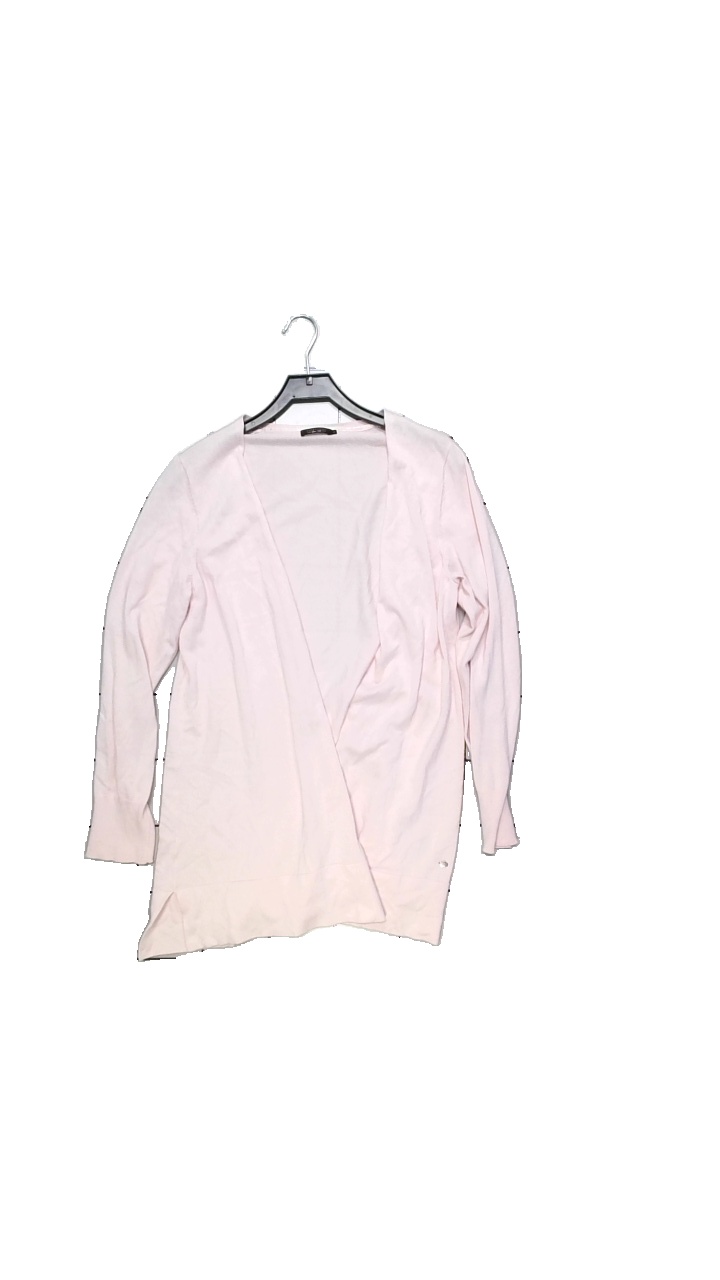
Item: Cardigan (Ladies)
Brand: Cappuchini
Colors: Pink
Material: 71% viscose, 29% nylon
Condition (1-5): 5
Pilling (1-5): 5
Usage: Reuse
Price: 100-150